Bonfol

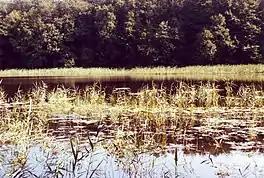
Etangs de Bonfol

Bonfol has an area of . Of this area, or 47.2% is used for agricultural purposes, while or 43.9% is forested. Of the rest of the land, or 6.9% is settled (buildings or roads), or 1.5% is either rivers or lakes and or 0.5% is unproductive land.